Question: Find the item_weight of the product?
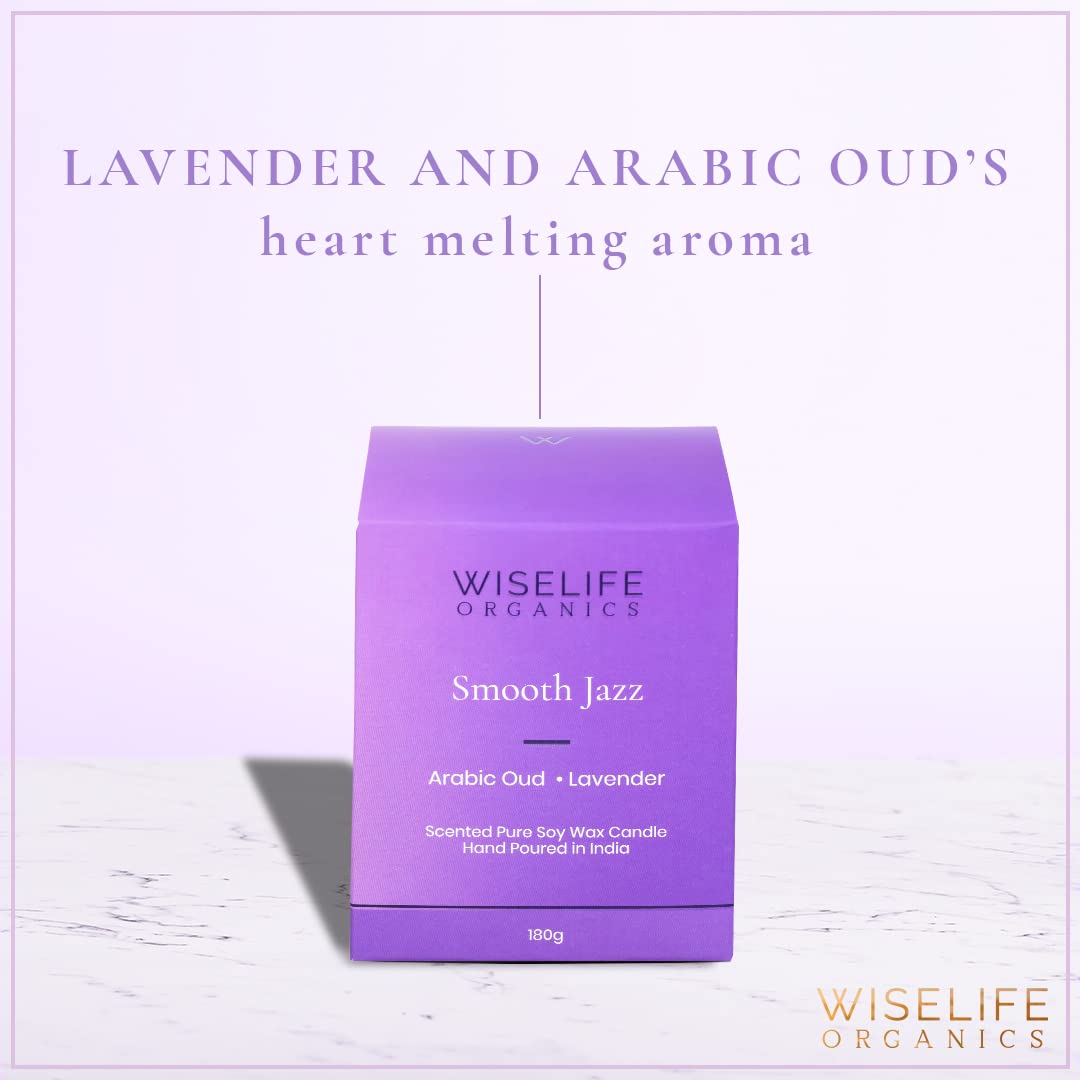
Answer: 180 gram